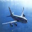
Label: airplane